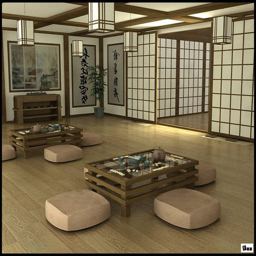
could get into the idea of a silent retreat involving a tea room